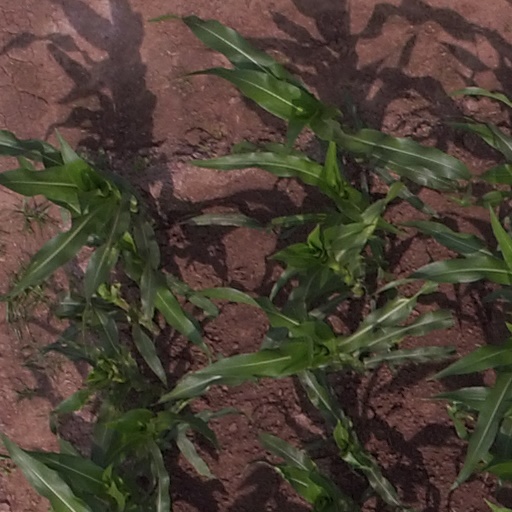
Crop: maize; corn